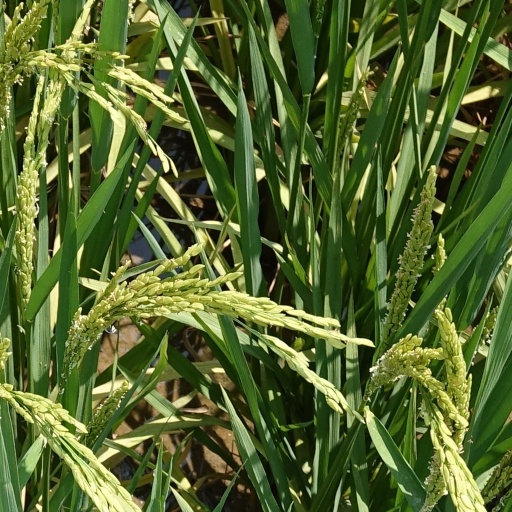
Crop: rice